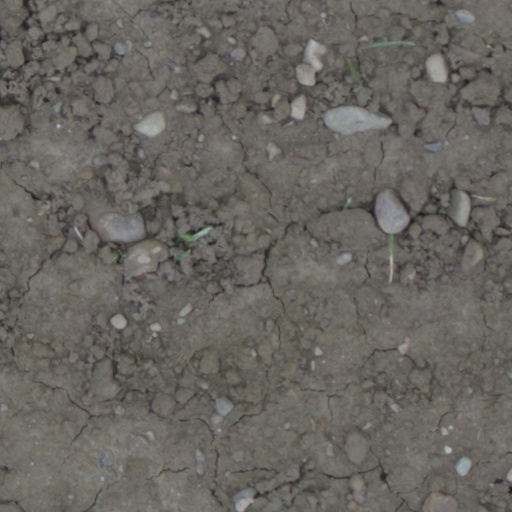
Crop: wheat